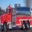
Label: truck